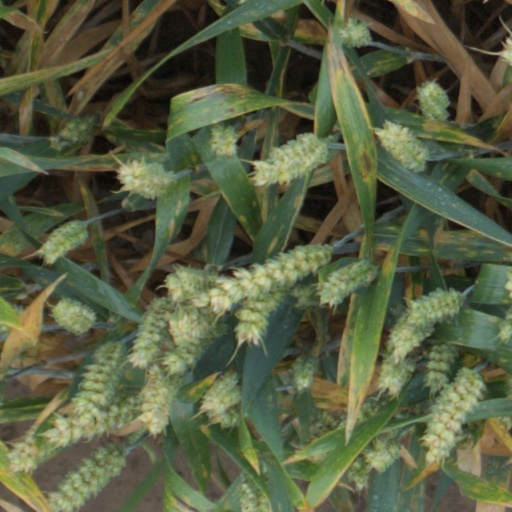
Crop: wheat